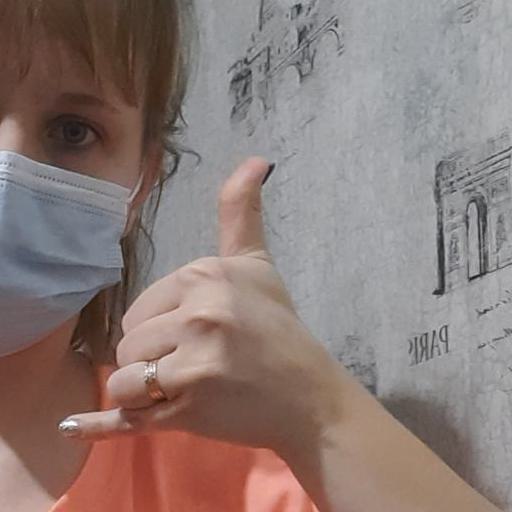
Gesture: call